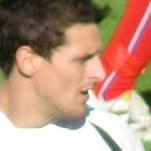
Age: 24